Elliott Kalan

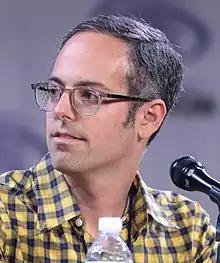
Kalan at the 2023 WonderCon

Elliott Charles Kalan (born December 3, 1981) is an American comedian. He was the head writer for the Netflix era of the cult series "Mystery Science Theater 3000" and a former head writer for "The Daily Show with Jon Stewart", as well as a comic book writer and co-host of the podcast "The Flop House".